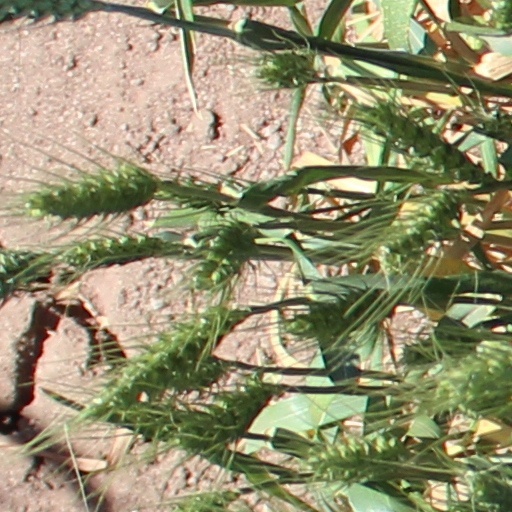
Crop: wheat